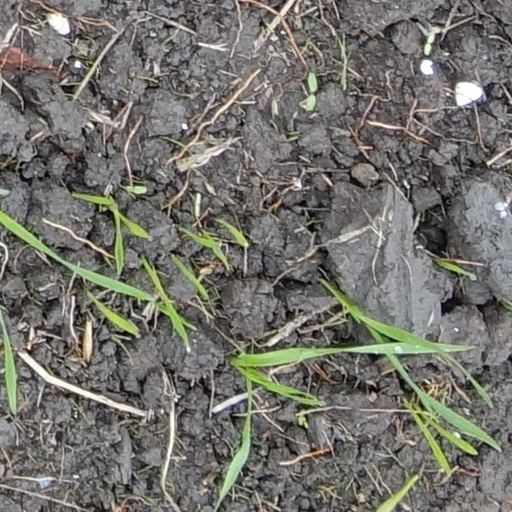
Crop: wheat